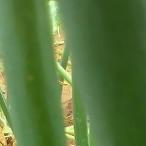
Crop: Onion
Condition: healthy-leaf